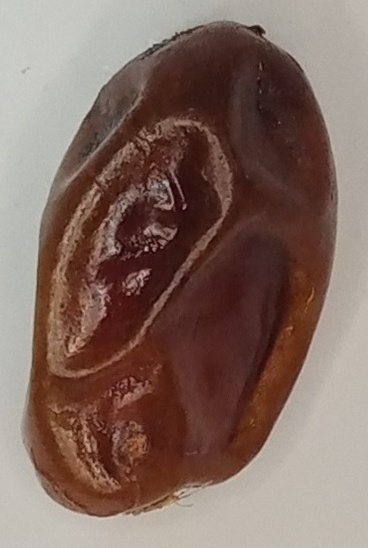
Variety: aseel
Size: medium
Grade: grade-1